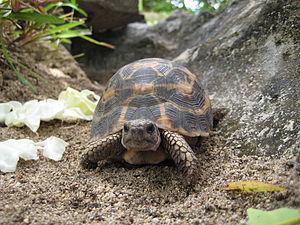
L'île Sainte-Marie, autrefois nommée Nosy-Ibrahim et devenue aujourd'hui en malgache Nosy Boraha, est une île située au nord-est de Fenoarivo Atsinanana en face de Soanierana Ivongo dont elle est séparée par un chenal de 30 km de large. Il s'agit, avec Diego Suarez et l'île de Nosy Be, d'un des trois anciens établissements français qui furent associés à l'ancien territoire du royaume Merina pour former l'ancien protectorat français de Madagascar dont l'actuelle République de Madagascar reprend les frontières.